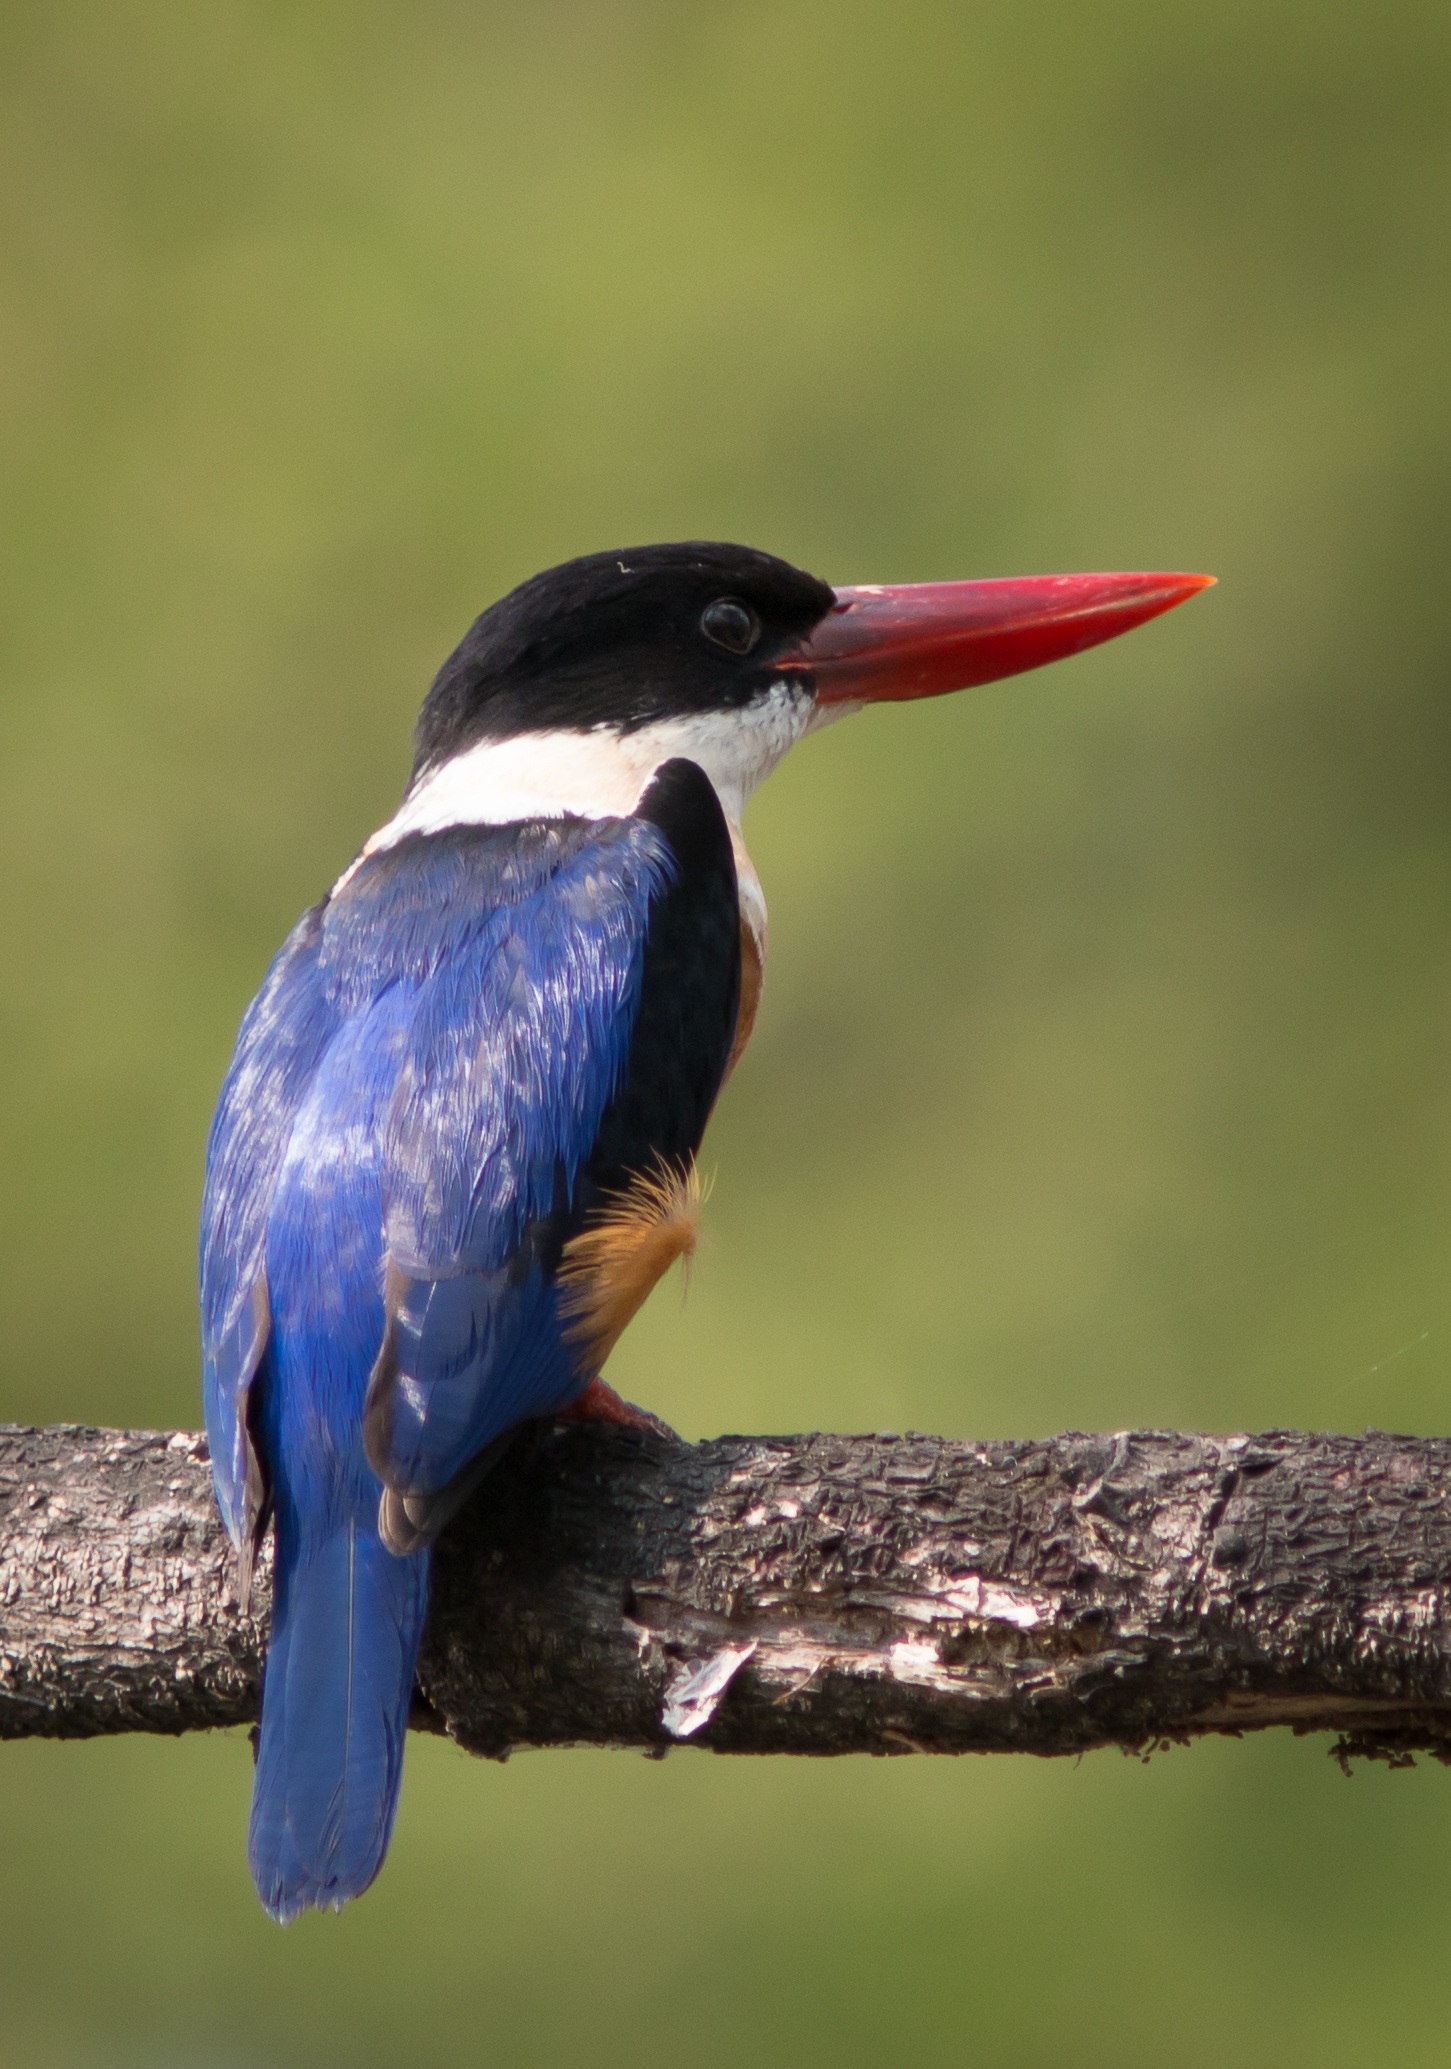
nature, bird, wing, wildlife, beak, fauna, vertebrate, coraciiformes, kraten, fish eating birds, perching bird, piciformes